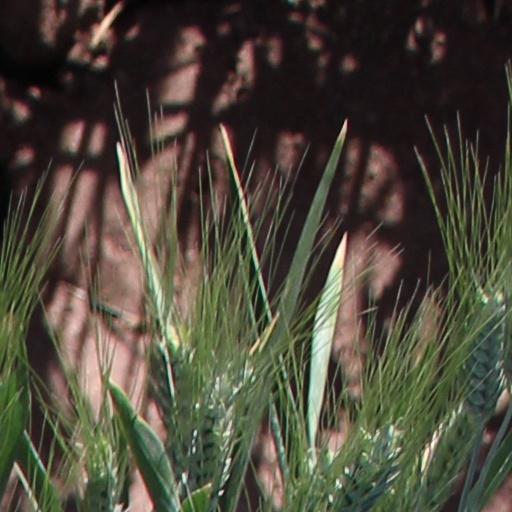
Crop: wheat